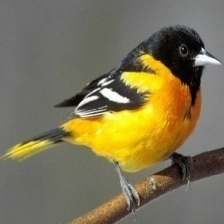
Species: BALTIMORE ORIOLE
Scientific name: ICTERUS GALBULA